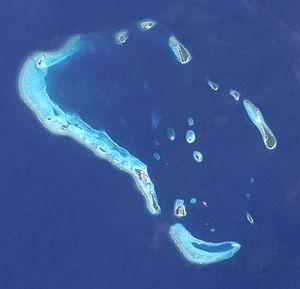
Ceci est une liste des îles des Maldives. Ces îles sont au nombre d'environ 1 190 au total. Elles sont listées par subdivision administrative / atoll. Le terme atoll renvoie tout autant à une division administrative qu'à une entité géographique, et ceux-ci ne coïncident pas systématiquement. Ces îles peuvent être par ailleurs classées de la façon suivante :
L'atoll Ihavandippolhu est un atoll des Maldives. Ses habitants se répartissent sur 7 des 27 îles qui le composent. Les terres émergées représentent 5,7 km² sur les 289,81 km² de superficie totale de l'atoll, lagon inclus.